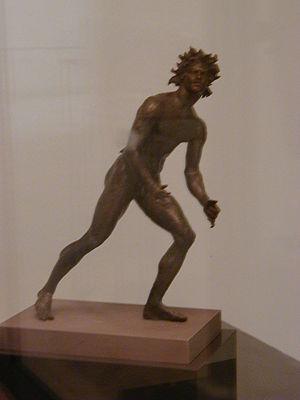
Satyre prêt à s'élancer, bronze, IIe-Ie siècle av. J.-C., fouilles sous-marines de Mahdia, Musée du Bardo, Tunisie.
L'épave de Mahdia est un site archéologique sous-marin découvert à environ cinq kilomètres au large de la ville tunisienne de Mahdia, à mi-distance des sites archéologiques de Thapsus et Sullecthum.